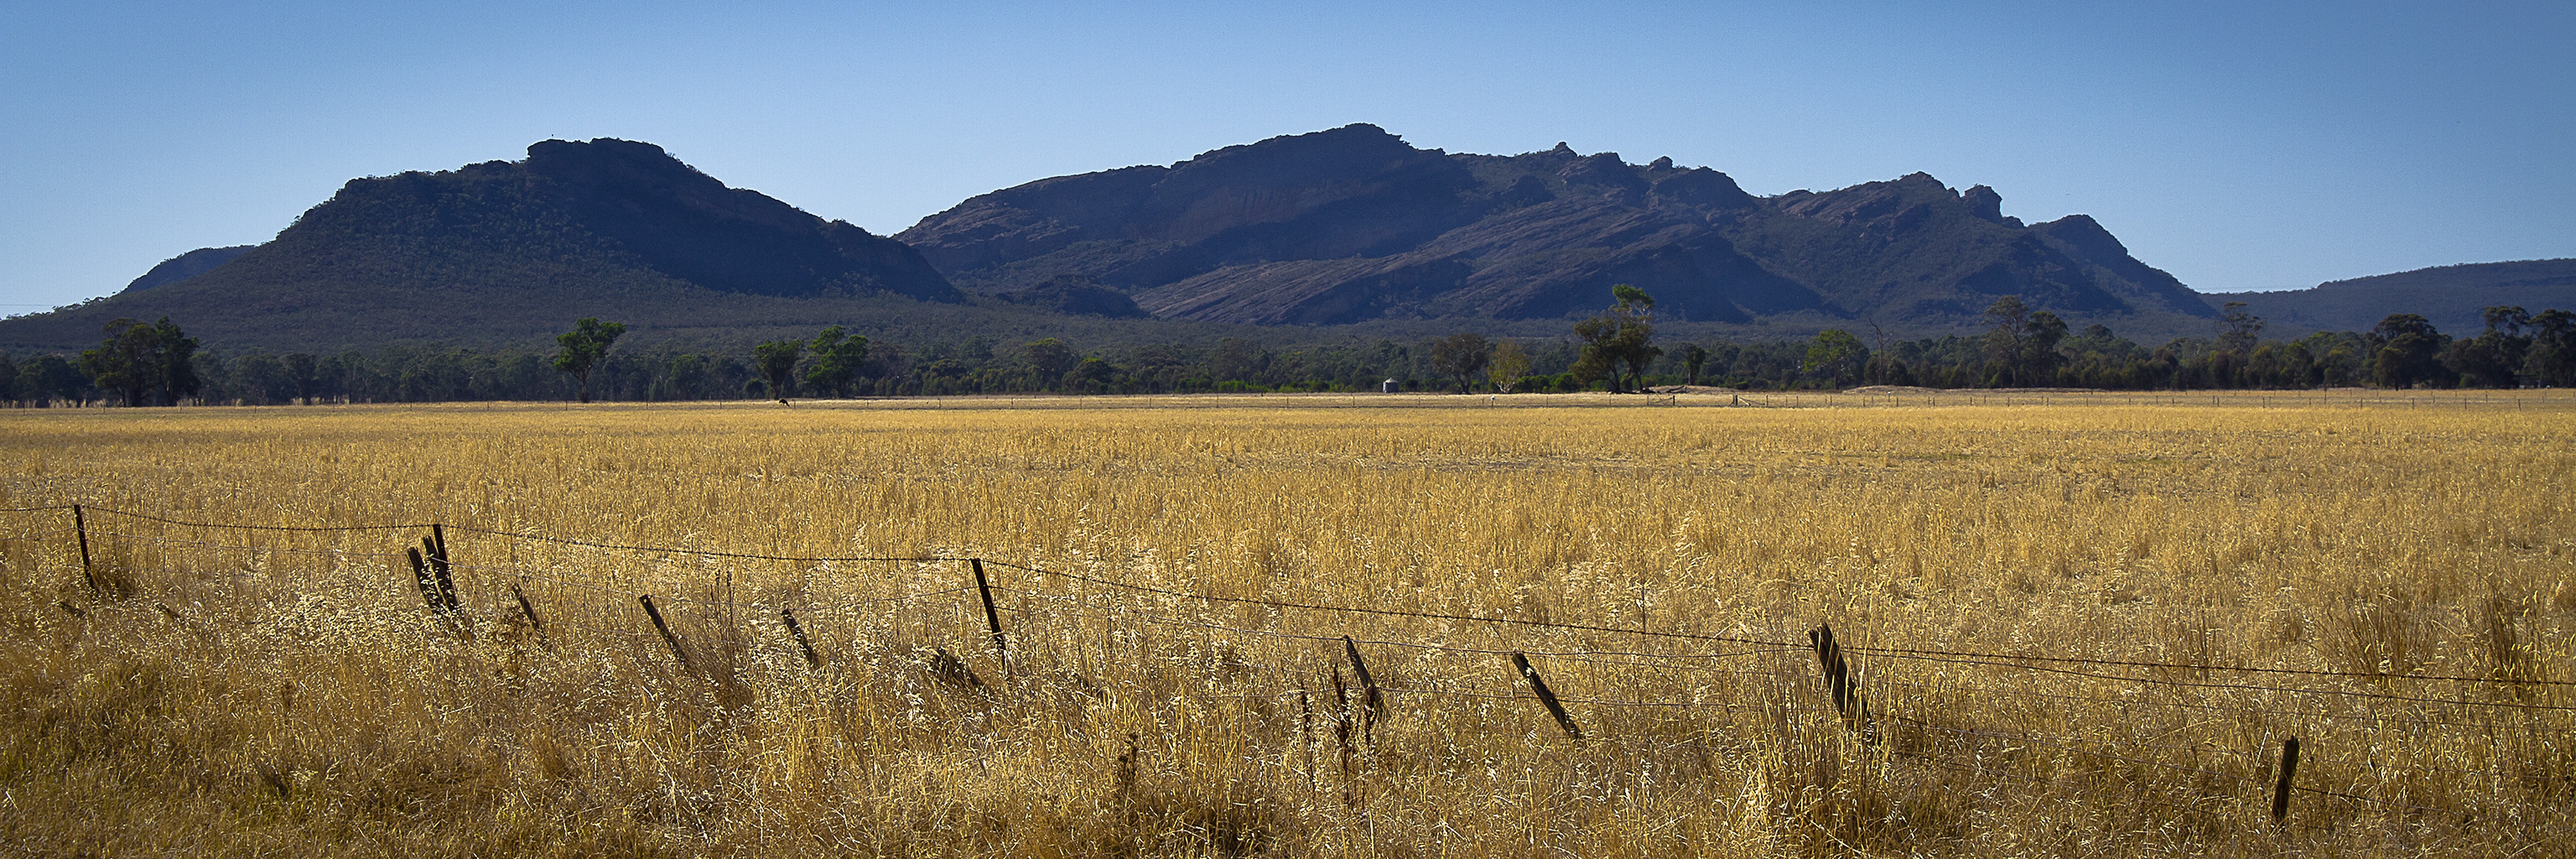
landscape, grass, horizon, wilderness, mountain, field, meadow, prairie, hill, valley, panorama, pasture, agriculture, savanna, plain, australia, mountains, grassland, badlands, wetland, plateau, habitat, ecosystem, tundra, steppe, rural area, grampians, vitoria, natural environment, geographical feature, grass family, mountainous landforms, ecoregion